Chippewa County Courthouse

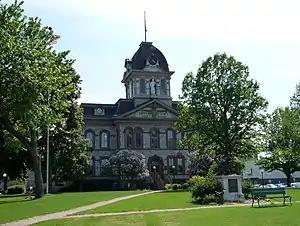

The Chippewa County Courthouse is a government building located on Court Street in Sault Ste. Marie, Michigan. It was listed on the National Register of Historic Places in 1984. It is one of the oldest courthouses still in use in Michigan.